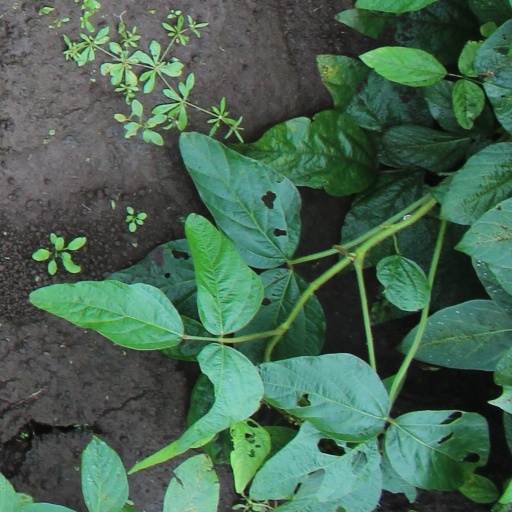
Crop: soybean